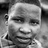
Emotion: neutral